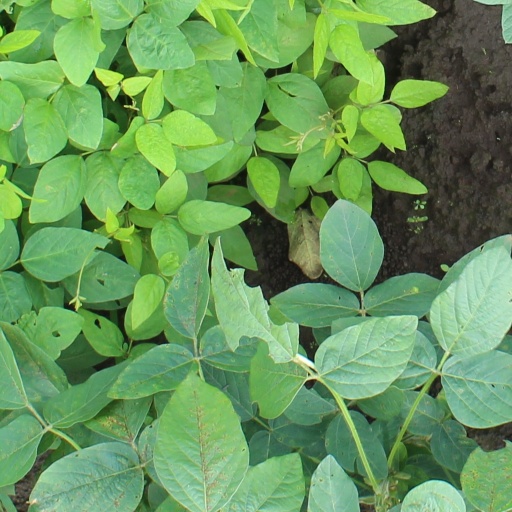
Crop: soybean